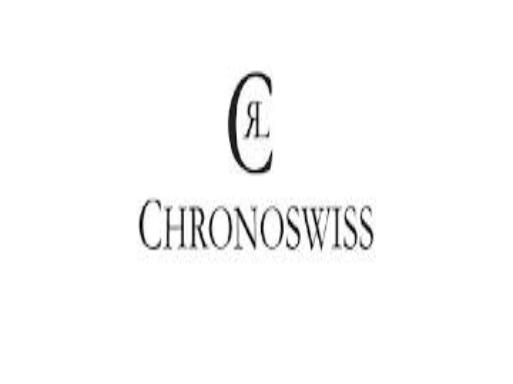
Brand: Chronoswiss-2
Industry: Electronic